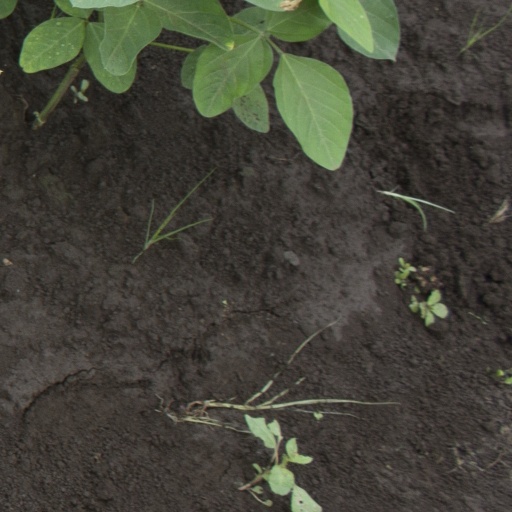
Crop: soybean